Alexander III of Russia

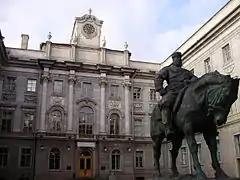
The equestrian statue of Alexander III, by Prince Paolo Troubetzkoy, shows the Emperor sitting heavily on the back of a ponderous horse

Each summer his parents-in-law, King Christian IX and Queen Louise, held family reunions at the Danish royal palaces of Fredensborg and Bernstorff, bringing Alexander, Maria and their children to Denmark. His sister-in-law, the Princess of Wales, would come from Great Britain with some of her children, and his brother-in-law and cousin-in-law, King George I of Greece, his wife, Queen Olga, who was a first cousin of Alexander and a Romanov Grand Duchess by birth, came with their children from Athens. In contrast to the strict security observed in Russia, Alexander and Maria revelled in the relative freedom that they enjoyed in Denmark, Alexander once commenting to the Prince and Princess of Wales near the end of a visit that he envied them being able to return to a happy home in England, while he was returning to his Russian prison. In Denmark, he was able to enjoy joining his children, nephews and nieces, in muddy ponds looking for tadpoles, sneaking into his father-in-law's orchard to steal apples, and playing pranks, such as turning a water hose on the visiting King Oscar II of Sweden.